Ops Township

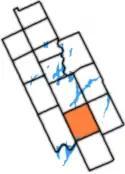
Ops Township within former Victoria County

The Township of Ops was a municipality located in the centre of the former Victoria County, now the city of Kawartha Lakes. The township contained the communities of Reaboro and Fleetwood, and also surrounded the largest population centre in the county, Lindsay.